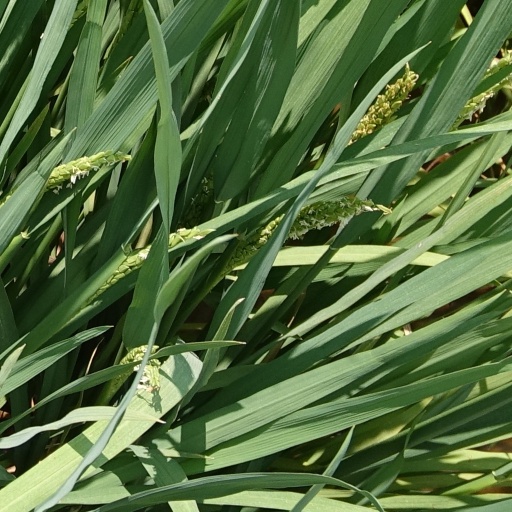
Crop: rice